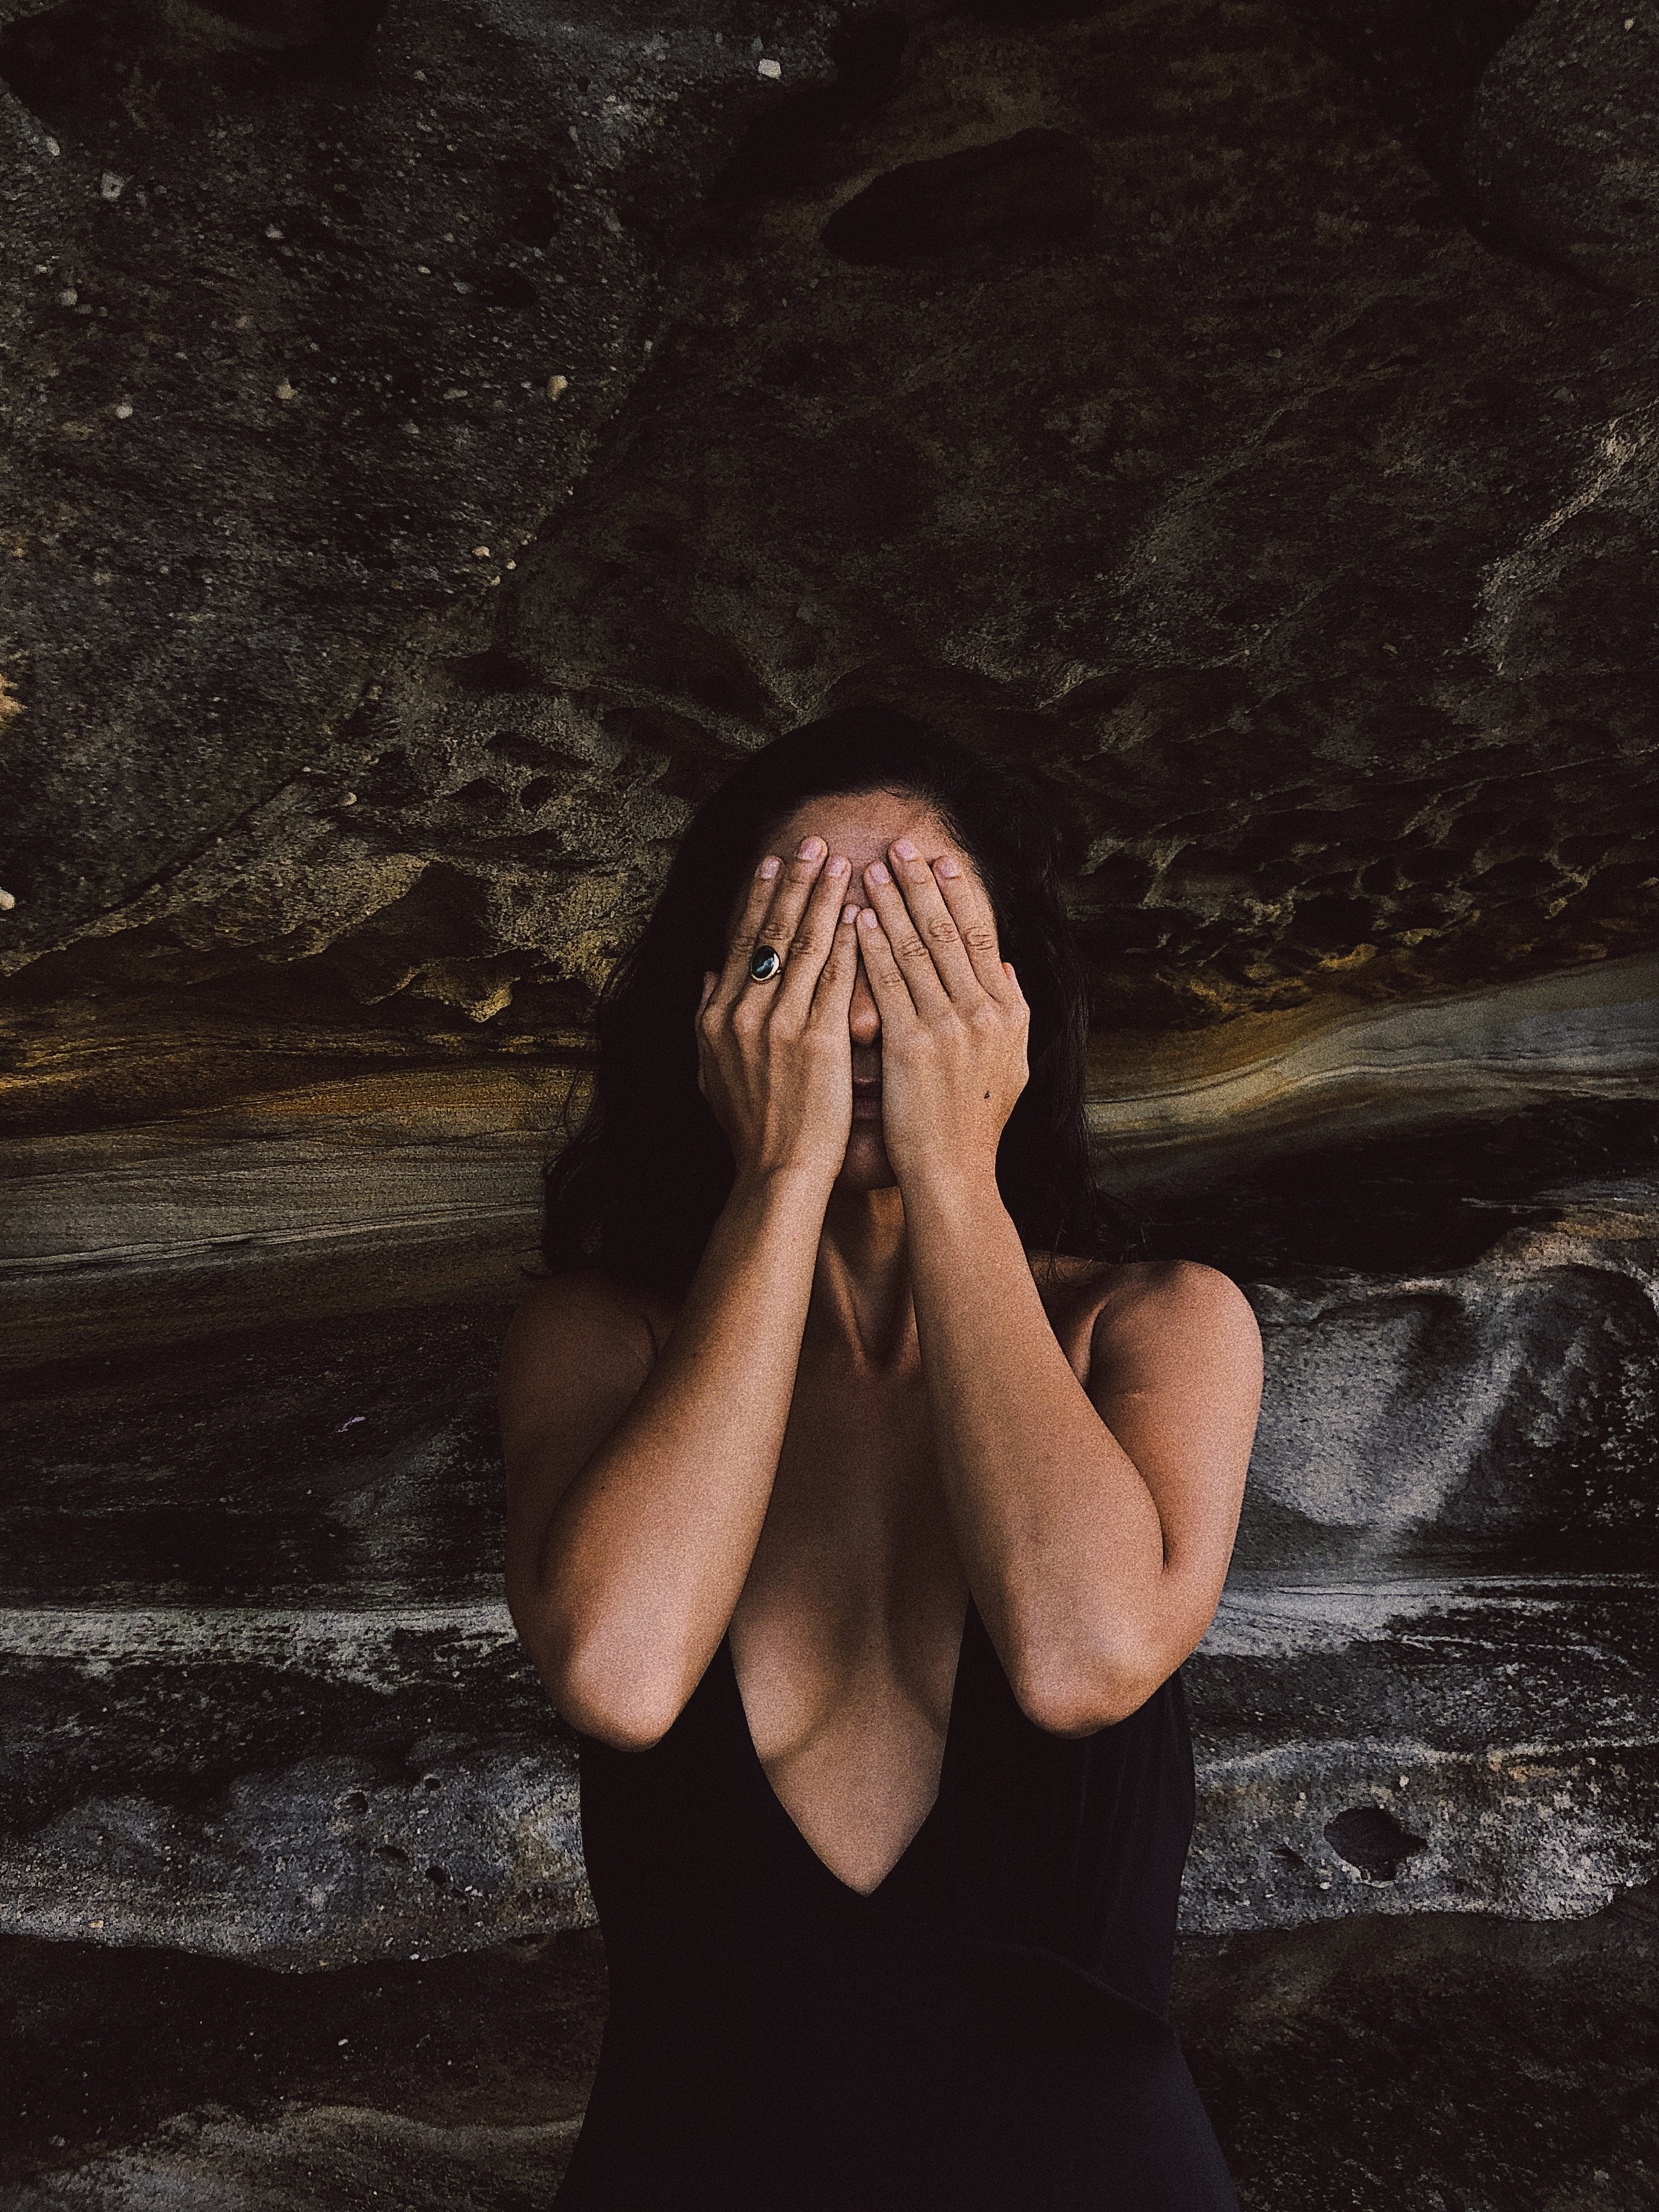
hand, arm, darkness, finger, photography, leg, stock photography, gesture, flash photography, fearful, rock